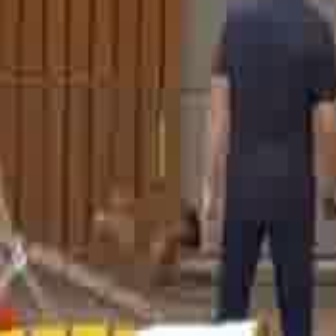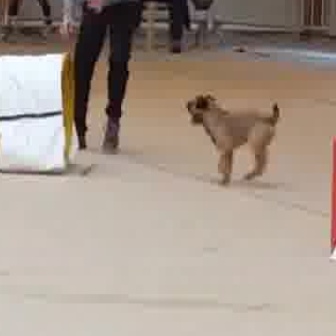
  Please identify the target specified by the bounding box [80,169,213,302] in the first image and locate it in the second image. Return the coordinates in [x_min,y_min,x_max,y_max] format.
Answer: [180,88,278,185]